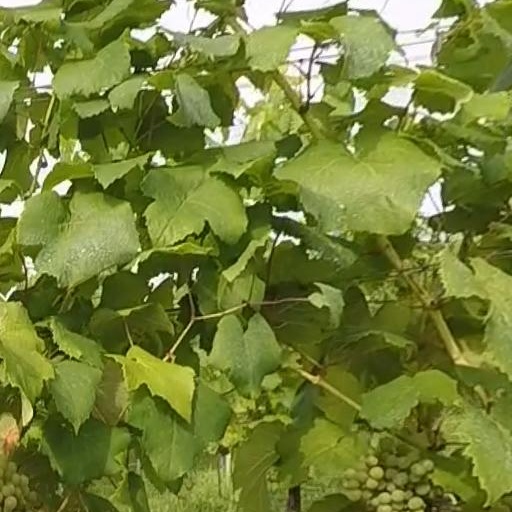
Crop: grape